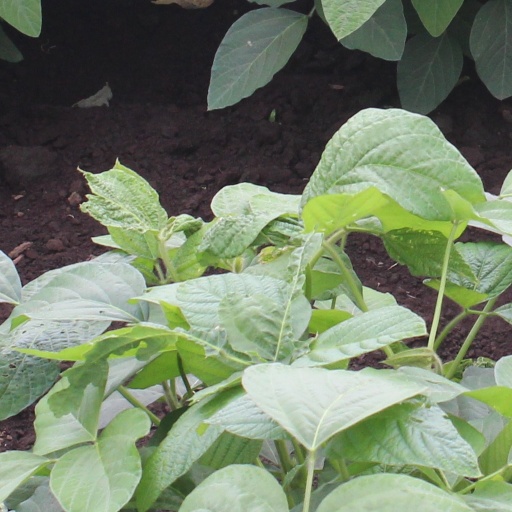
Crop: soybean